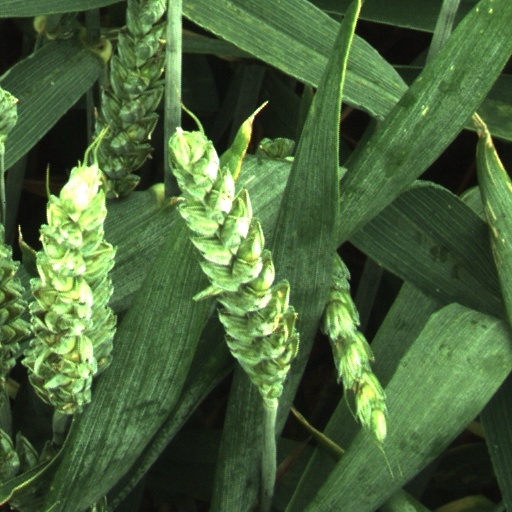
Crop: wheat